School of Armour (South Africa)

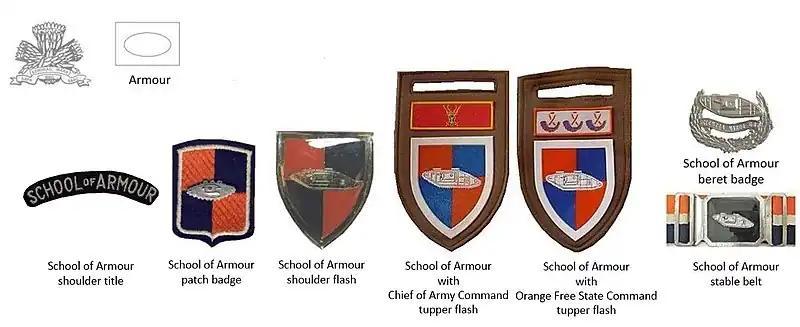
SADF era School of Armour insignia

The idea of instituting a Museum and Research Library for the South African Armoured Corps started as early as 1994 and was officially approved by the Chief of the SA Army on 12 October 1995. Approval for the use of a historical building located in the lines of the School of Armour, Tempe was granted in April 1995. A number of fund raising projects was launched and donations was raised to manufacture a number of showcases and other items. An appeal to all members of the Armoured Corps and other interested persons resulted in a number of different items being donated to the museum. The museum was officially opened by the Chief of the Army on 13 September 1996 to coincide with the 50th anniversary celebrations of the South African Armoured Corps.